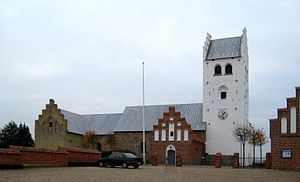
Vester Hassing Kirke
Vester Hassing KirkeVester Hassing Kirke set fra nord i 2009
Vester Hassing Kirke beliggende i Vester Hassing i Vester Hassing Sogn i Aalborg Stift.
Vester Hassing Kirke er beliggende i Vester Hassing i Vester Hassing Sogn i Aalborg Stift.